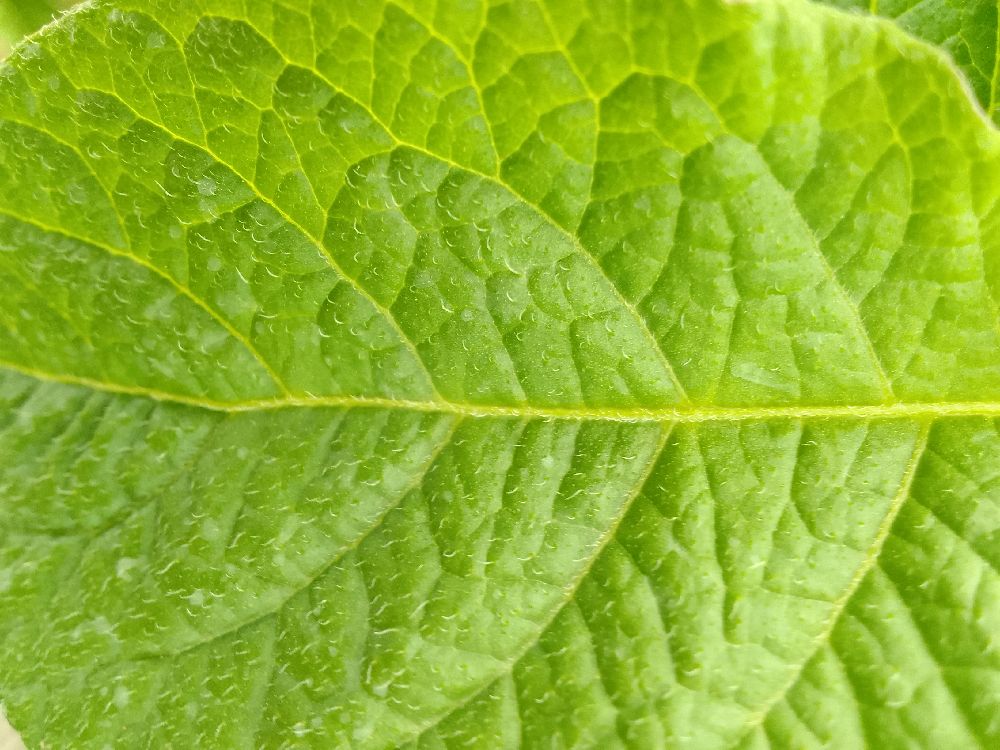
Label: Healthy